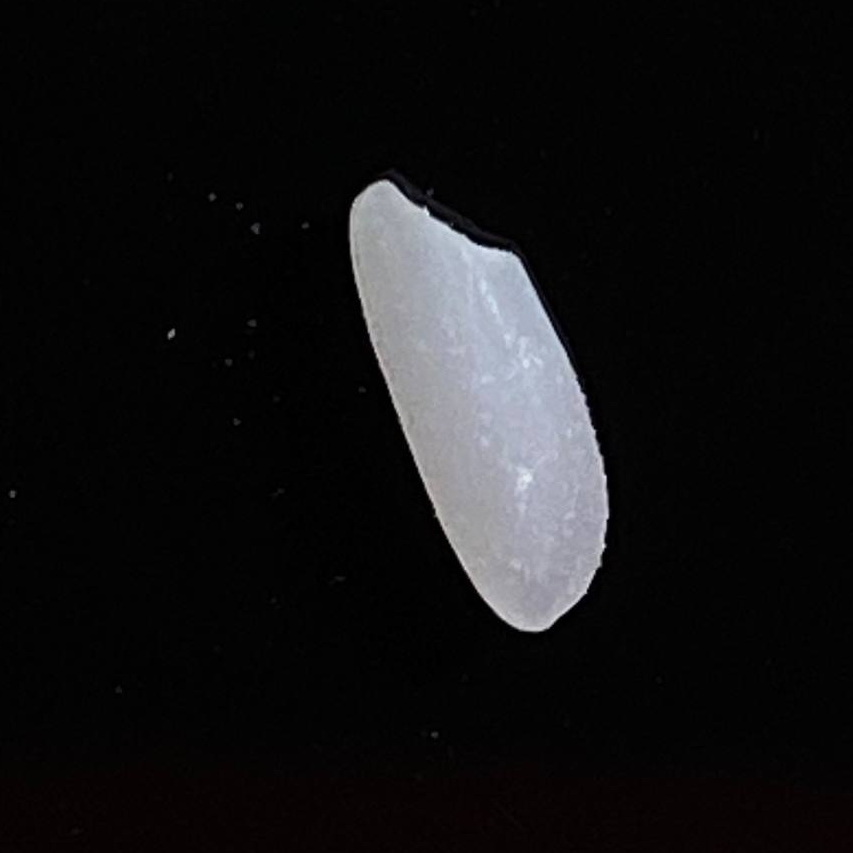
Rice variety: Katarivog